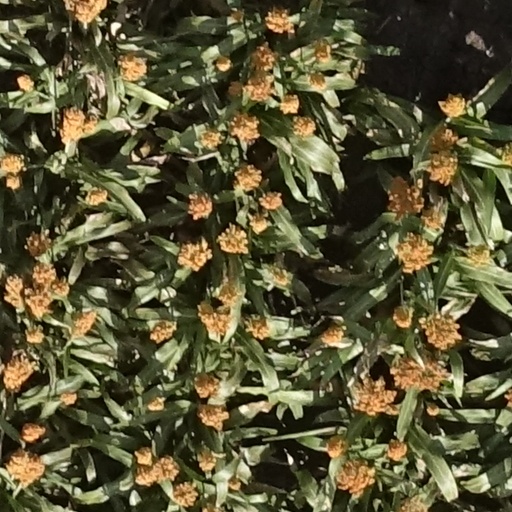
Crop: sorghum